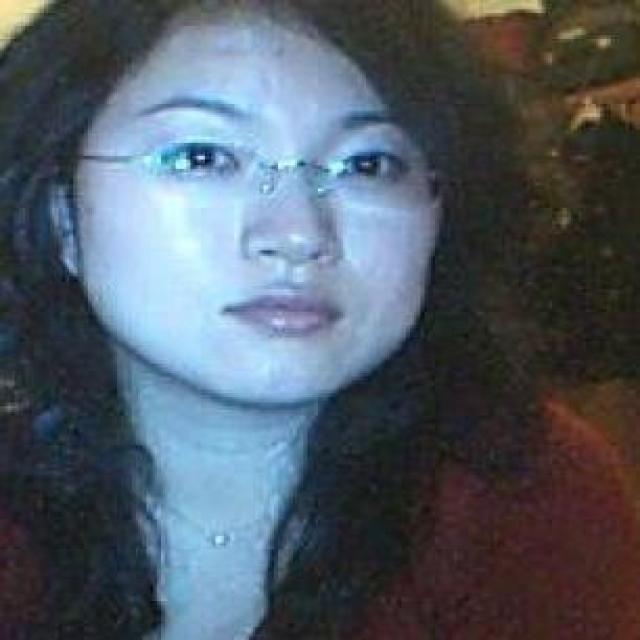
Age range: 21-44